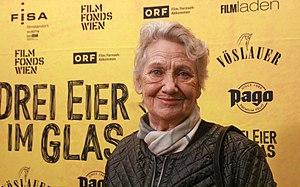
Ingrid Burkhard est une actrice autrichienne.